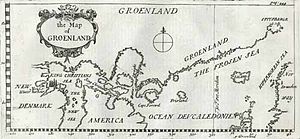
Hans Egede / Udforskningen af Grønland
Eksempel på kort over Grønland fra 1700-tallet med en kanal gennem det sydlige Grønland, en misforståelse startet af Martin Frobisher
Hans Povelsen Egede var en dansk-norsk præst, også kaldet Grønlands apostel, på grund af hans virke som præst og missionær på Grønland. Han var født og opvokset på en øgruppe i det nordligste Norge som søn i ægteskabet mellem en danskfødt embedsmand, præstesønnen Povel Hansen Egede og den norskfødte Kirsten Jensdatter Hind, datter af en lokal købmand. Han blev i 1707 gift med Gertrud Nielsdatter Rasch og 1737 med Mettea Dau